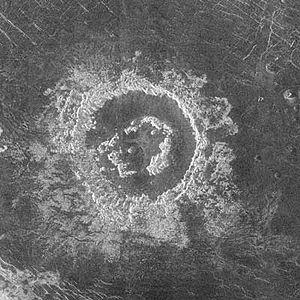
Barton est un cratère de Vénus d'un diamètre de 54 km. Le nom de Barton a été proposé par le Magellan Science Team, en hommage à Clara Barton, fondatrice de la Croix-Rouge américaine; le nom est en attente d'approbation par l'Union astronomique internationale. Le pic central de Barton a été perturbé après le processus de formation de cratère.